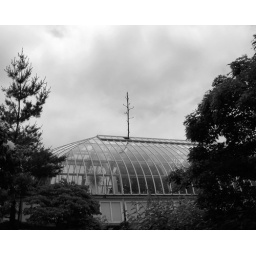
Agave flower stalk extending through the roof of the desert room.Taken during Gargoyles in the GardenPhipps ConservatoryPittsburgh, PAMay 24, 2010